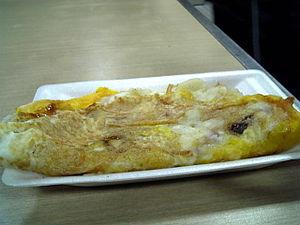
L’ikayaki est un plat populaire au Japon, où il est dégusté sur le pouce. Dans la majeure partie du Japon, le terme désigne simplement un poulpe grillé assaisonné avec de la sauce soja ; la portion de calmar peut être le corps tout entier, des anneaux découpés dans le corps du calmar ou une ou plusieurs tentacules, suivant la taille. Les ikayaki sont servis dans de nombreux izakaya ; manger un tentacule grillé sur un bâton est populaire dans les matsuri, festivals japonais.